Pennsylvania

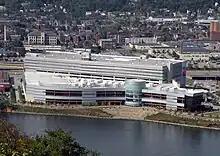
Rivers Casino, located in the Chateau section of Pittsburgh on the Ohio River, one of Pennsylvania's 16 casinos

As of 2010, 90.2% (10,710,239) of Pennsylvania residents age five and older spoke English at home as a primary language while 4.1% (486,058) spoke Spanish, 0.9% (103,502) spoke German, including Pennsylvania Dutch, and 0.5% (56,052) spoke Chinese, including Mandarin. In total, 9.9% (1,170,628) of Pennsylvania's population age5 and older spoke a mother tongue other than English.